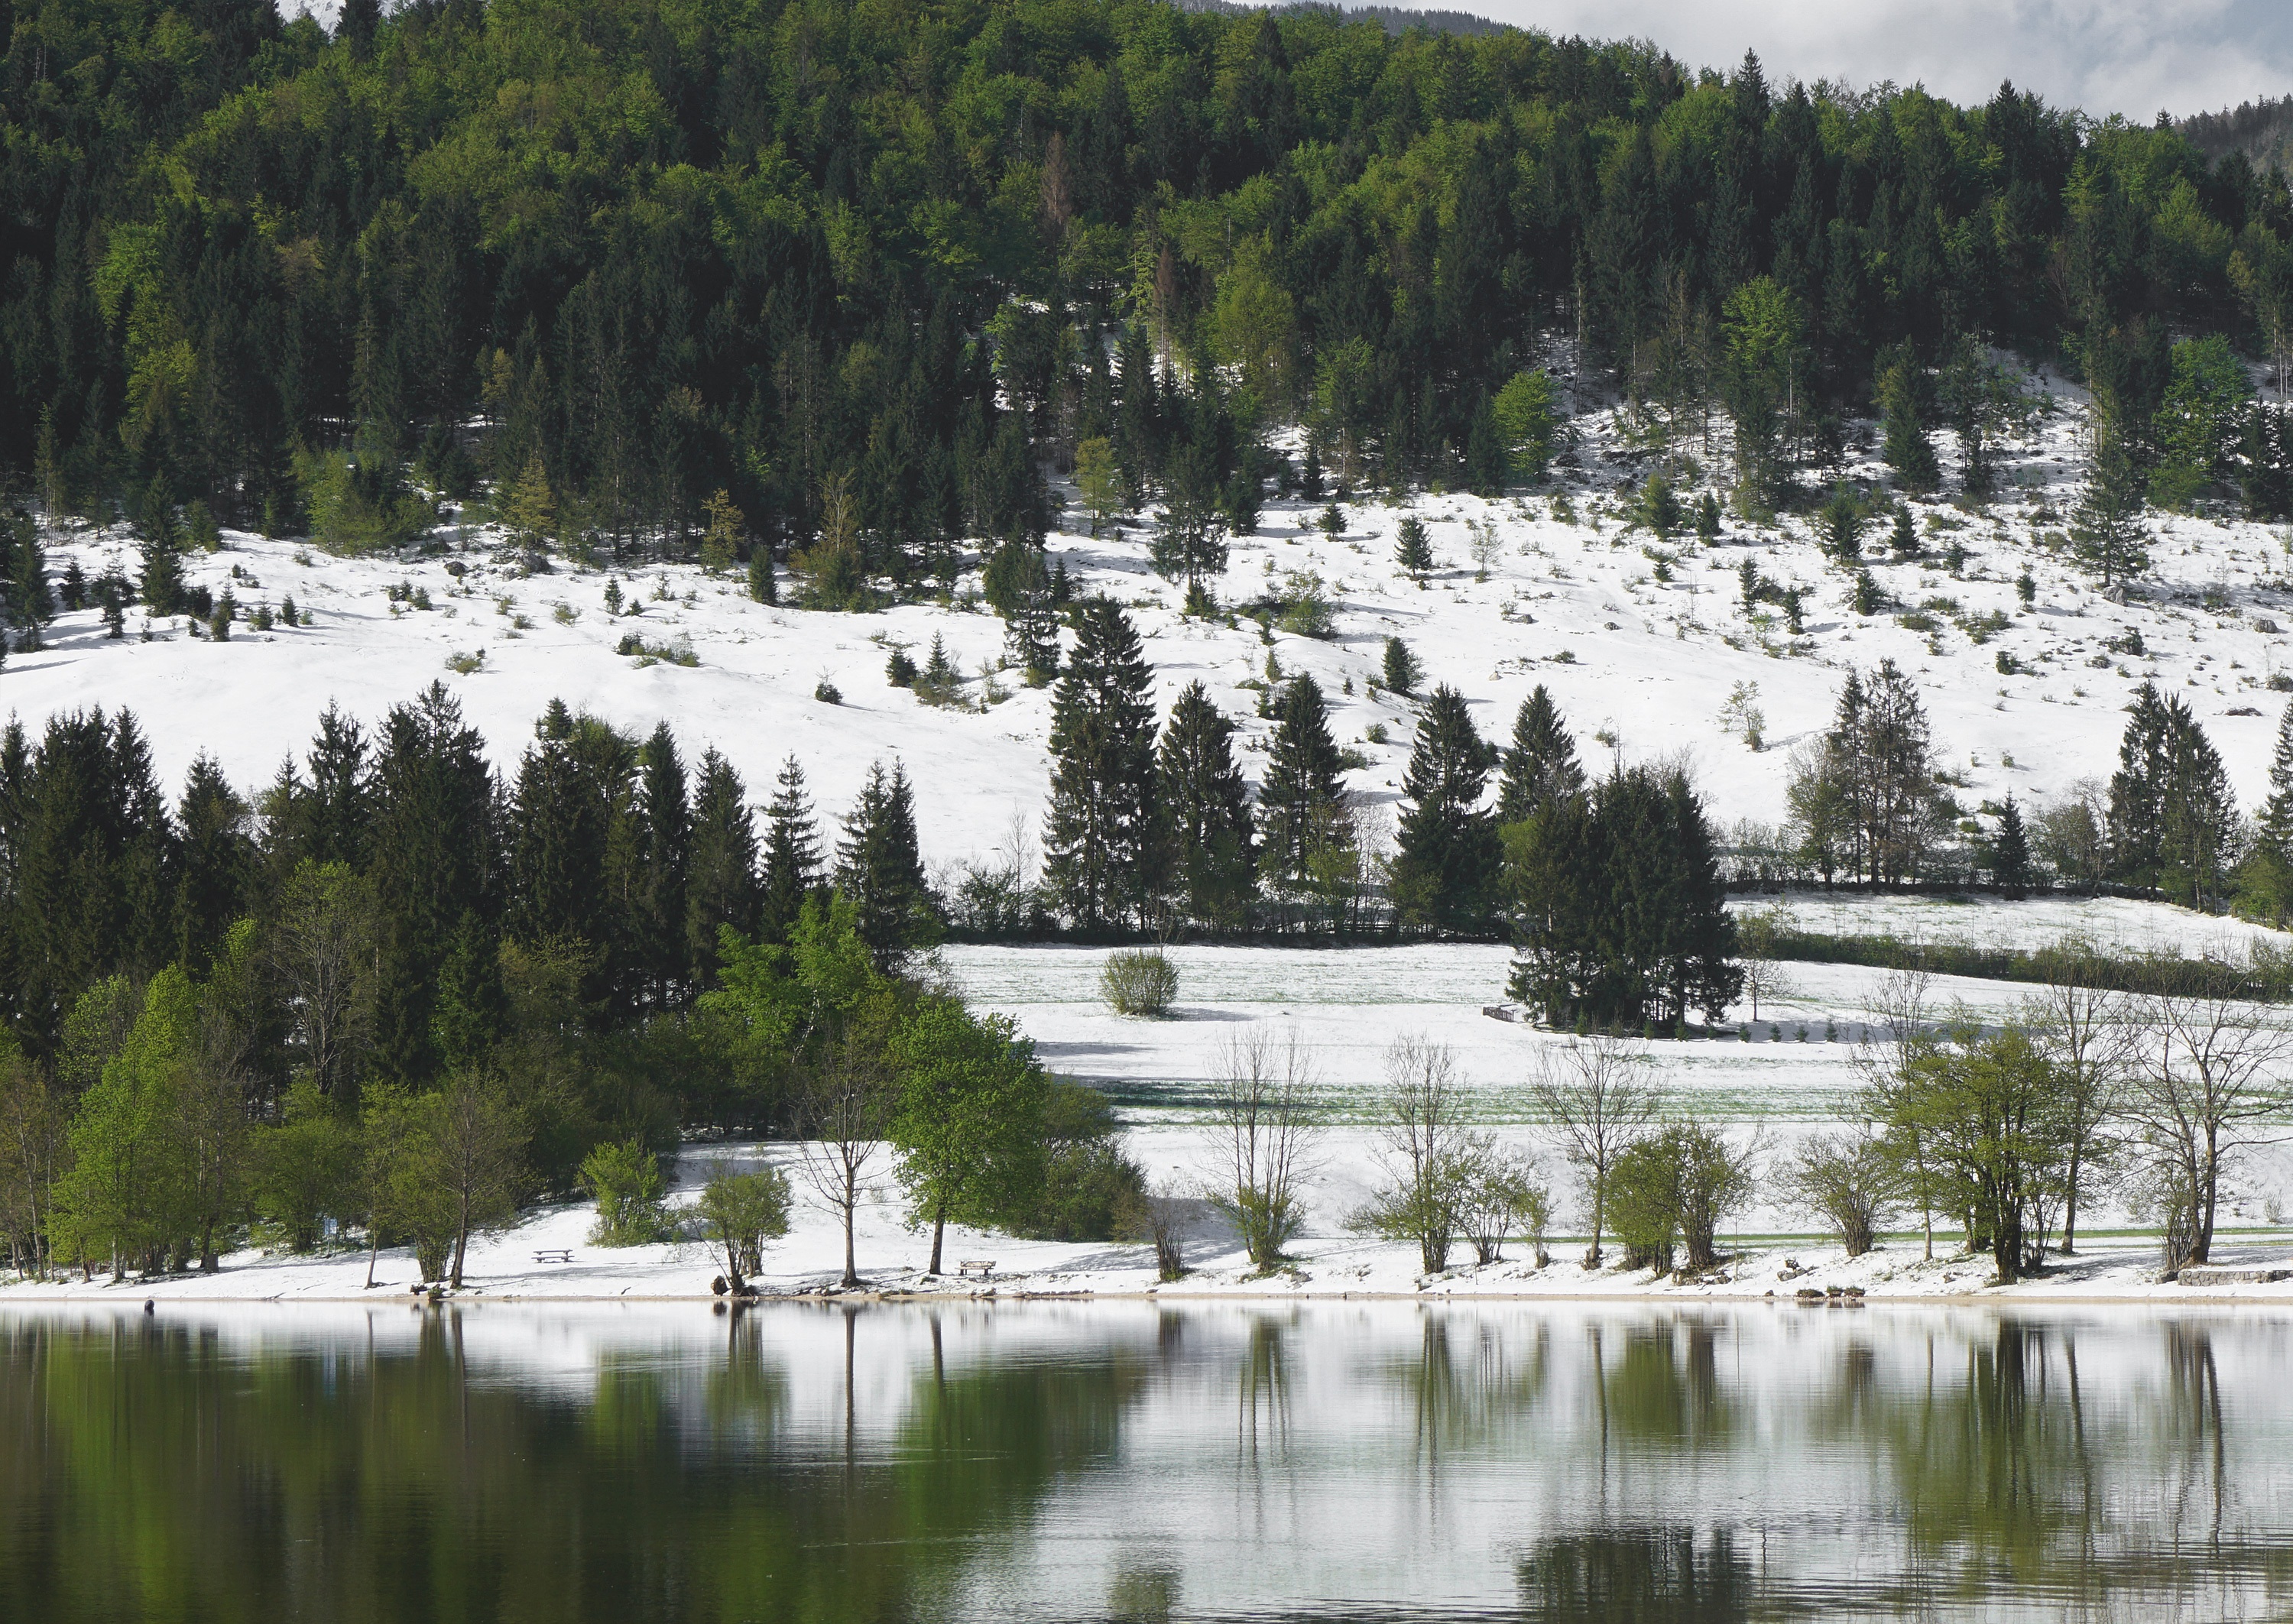
landscape, tree, water, nature, forest, grass, outdoor, rock, wilderness, mountain, snow, winter, cloud, sky, wood, white, hill, lake, river, land, mountain range, summer, travel, pond, idyllic, spring, green, reflection, natural, park, holiday, blue, tourism, lifestyle, season, sunny, bright, wetland, day, scene, december, loch, nature landscape